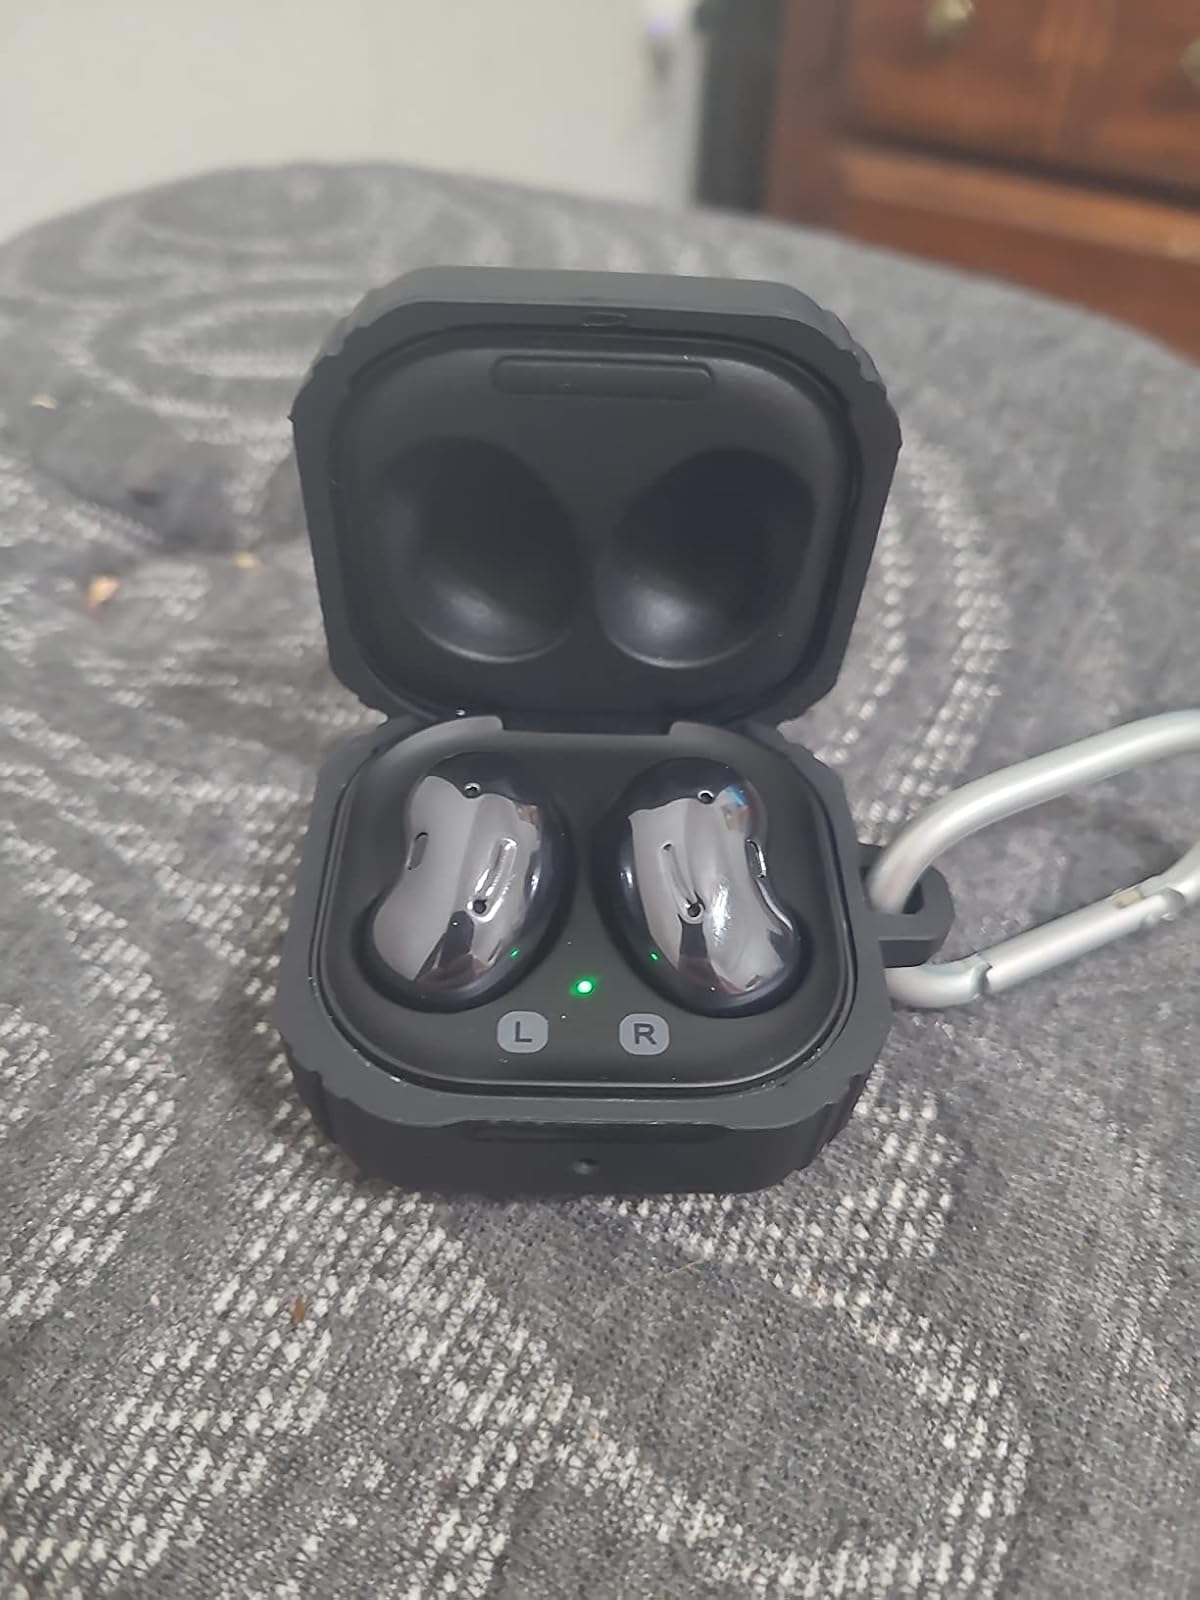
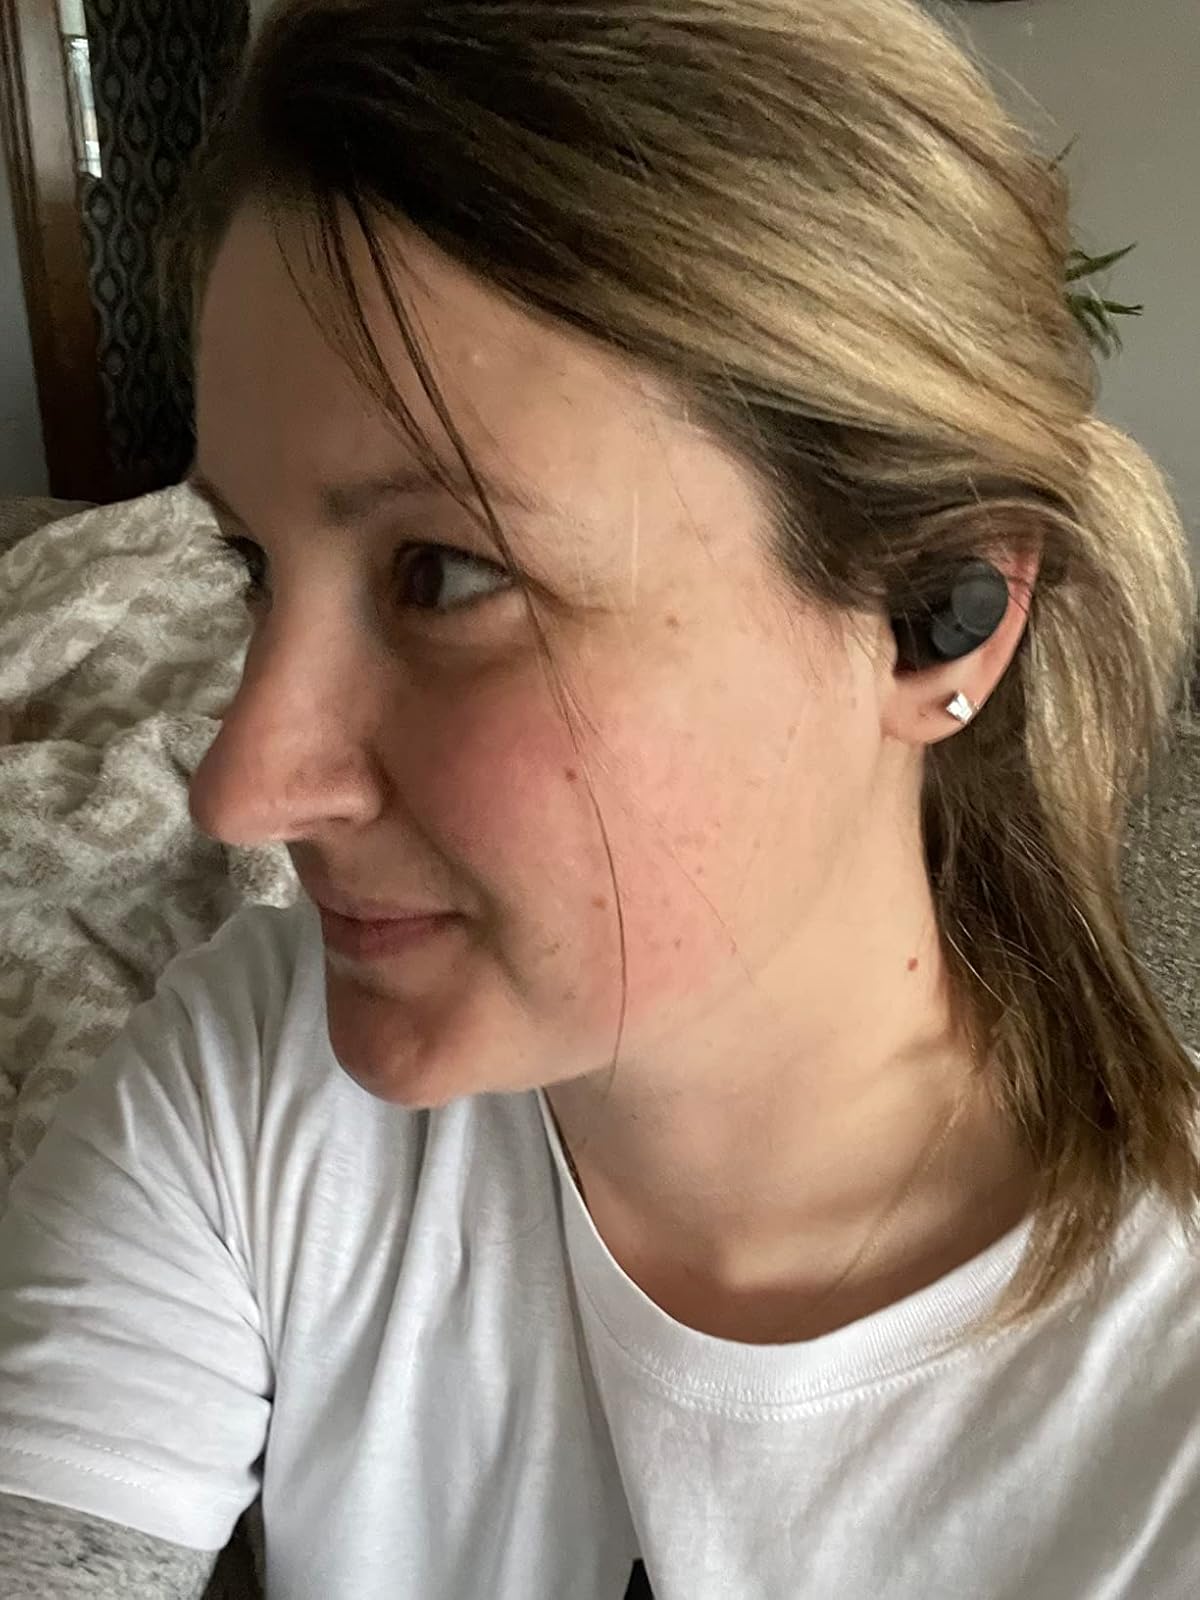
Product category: earbuds
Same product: no